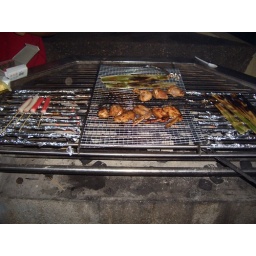
chicken in red wine :D